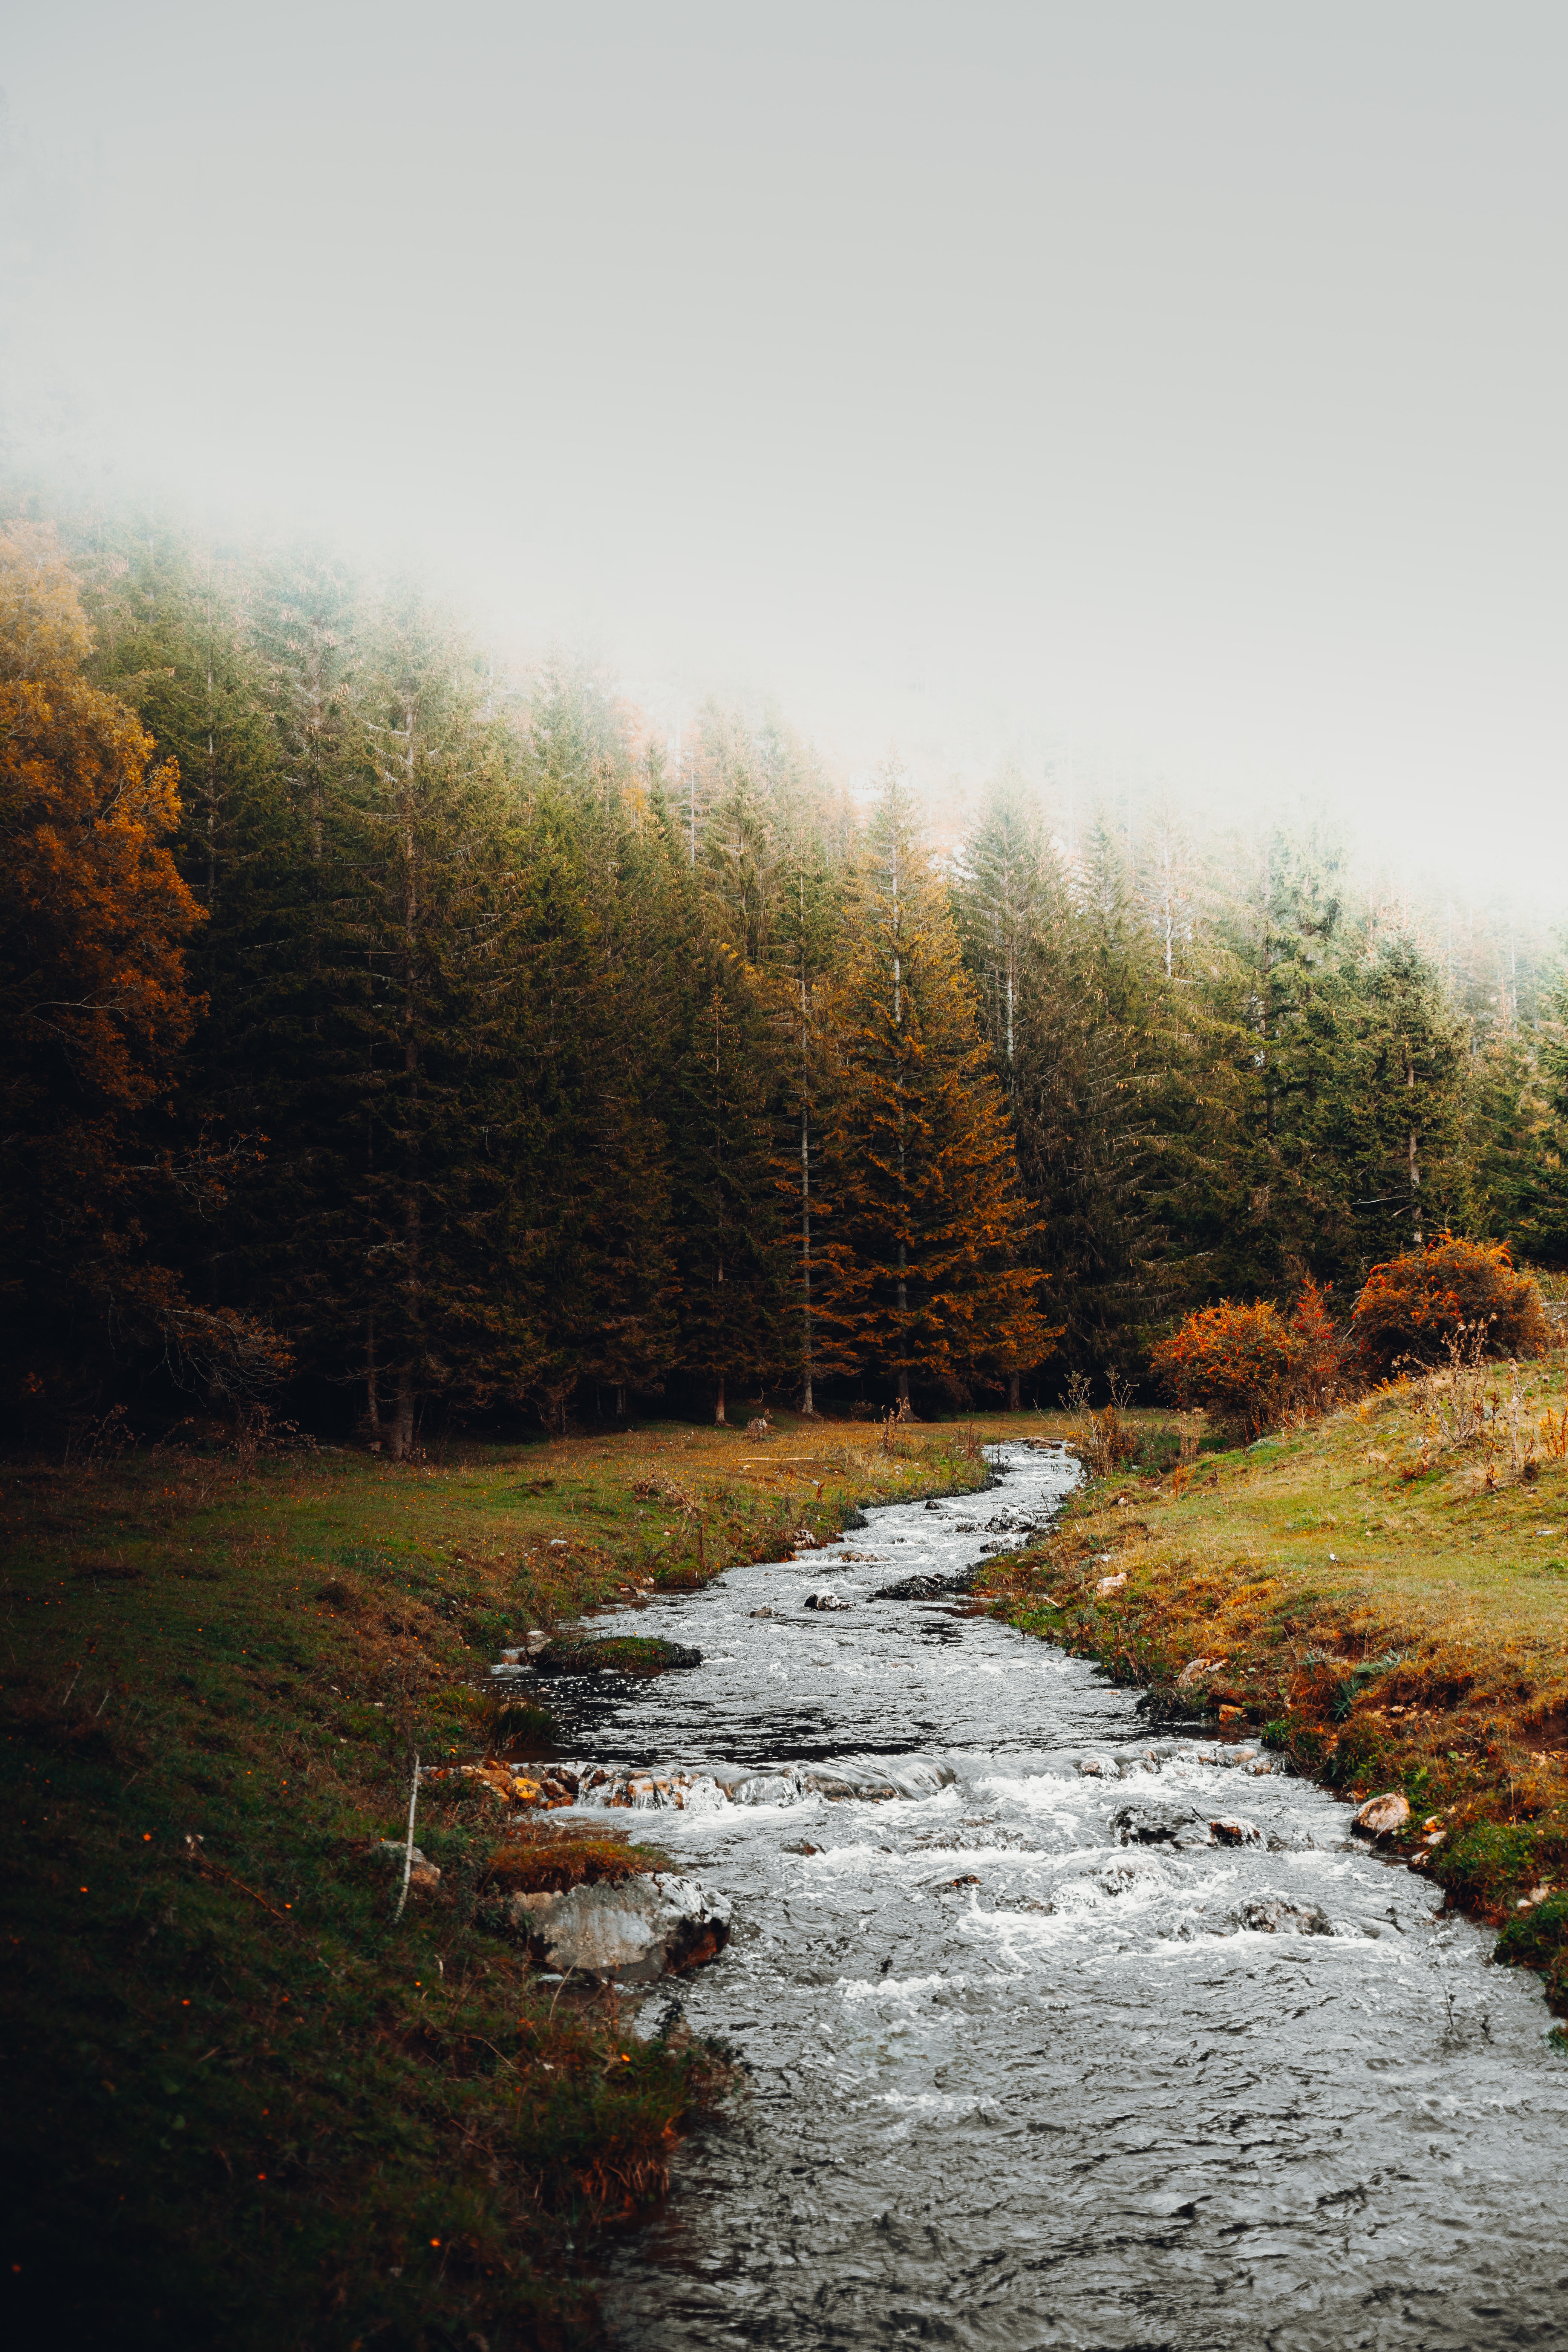
natural, body of water, natural landscape, nature, river, stream, water, water resources, watercourse, bank, natural environment, waterway, atmospheric phenomenon, tree, creek, wilderness, sky, riparian zone, biome, autumn, leaf, fluvial landforms of streams, forest, landscape, sunlight, tributary, reflection, plant, floodplain, riparian forest